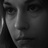
Emotion: sad